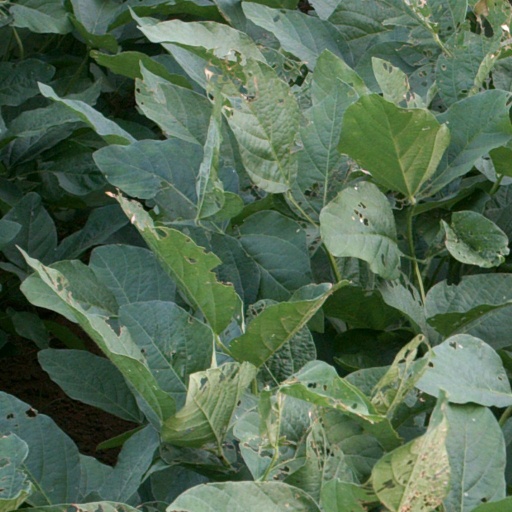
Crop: soybean